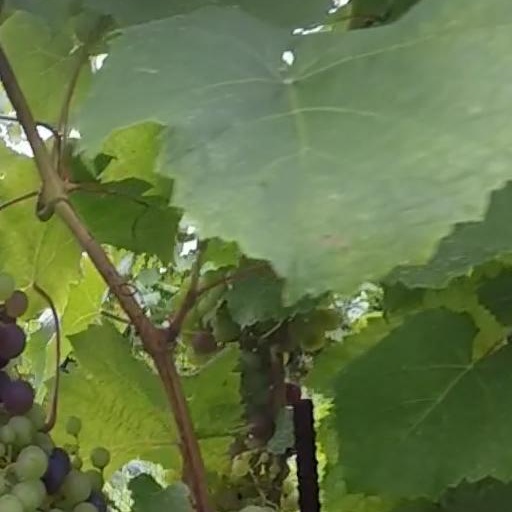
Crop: grape